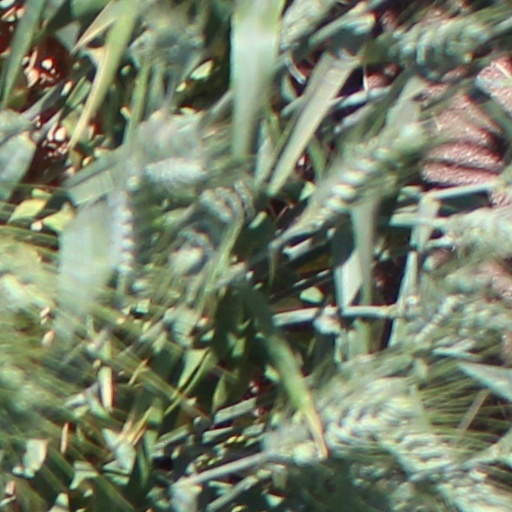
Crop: wheat